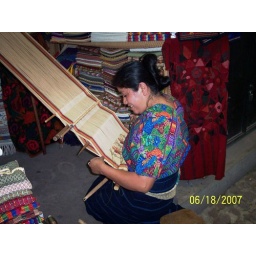
Lady in market making a table runner